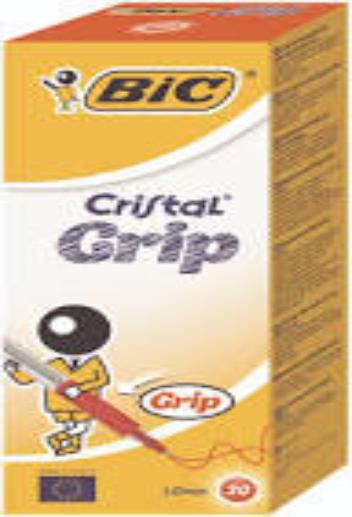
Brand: bic cristal
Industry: Necessities